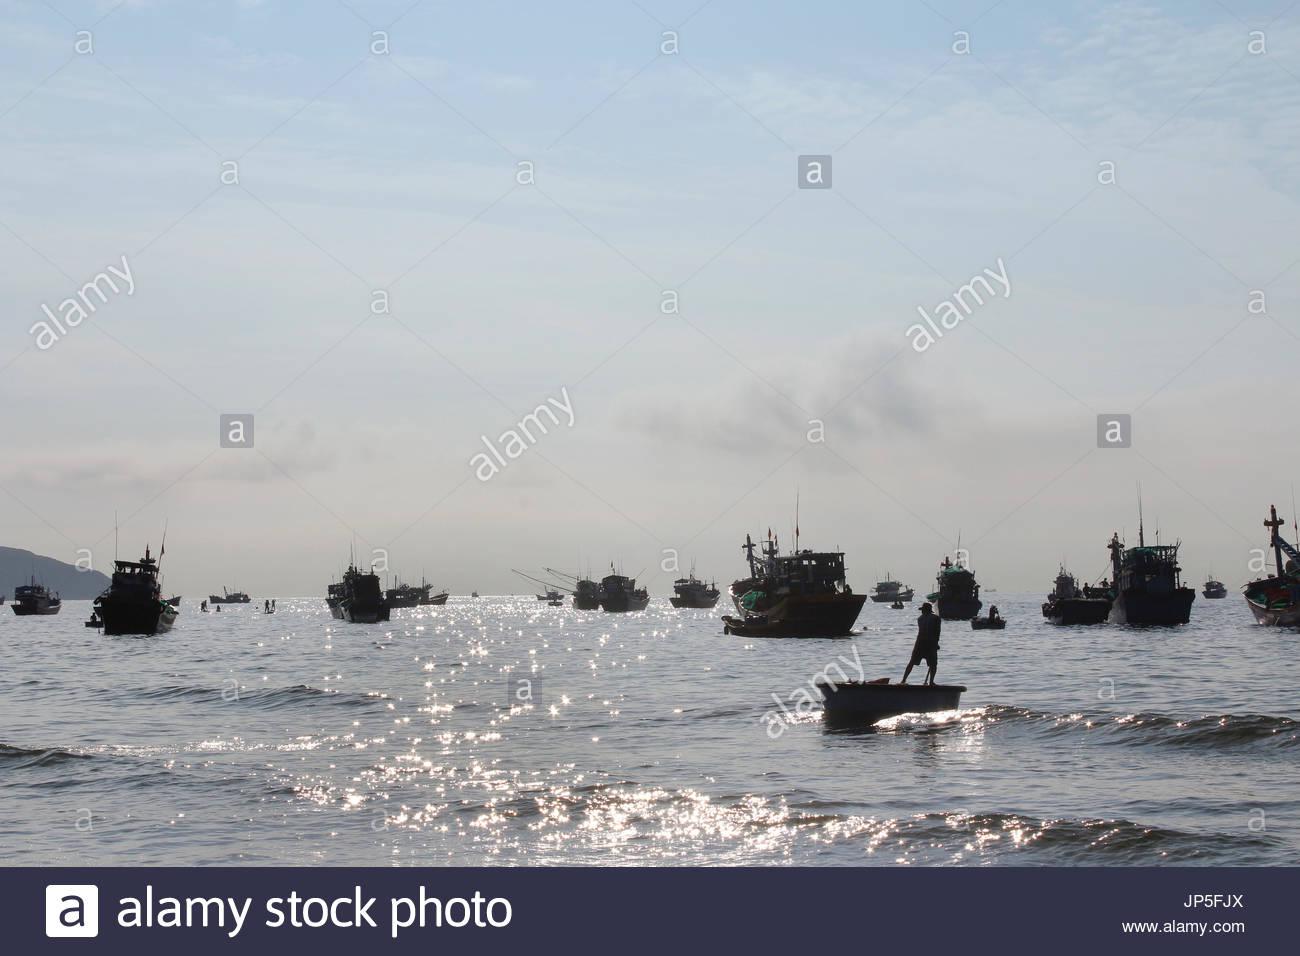
morning view of fishing village with the rowing in round fishing boats
Relation: Visible